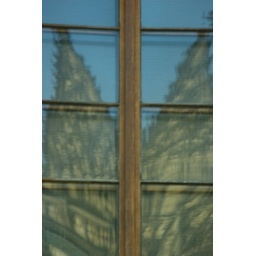
a reflection of the royal church in the castle windows